History of aviation in Canada

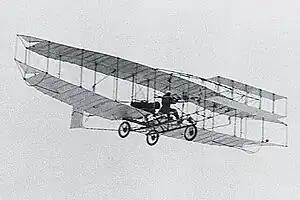
Canada's first aircraft, the AEA Silver Dart

Alexander Graham Bell had organized the Aerial Experiment Association for the development of aviation, which was funded by his wife Mabel Gardiner Hubbard from sale of some of her real estate. AEA member Frederick Walker Baldwin was the first Canadian to pilot an aircraft in 1908, although not in Canada. The first powered heavier-than-air flight in Canada occurred on Bras d'Or Lake at Baddeck, Nova Scotia on February 23, 1909, when John Alexander Douglas McCurdy piloted the "AEA Silver Dart" over a flight of less than 1 kilometer.